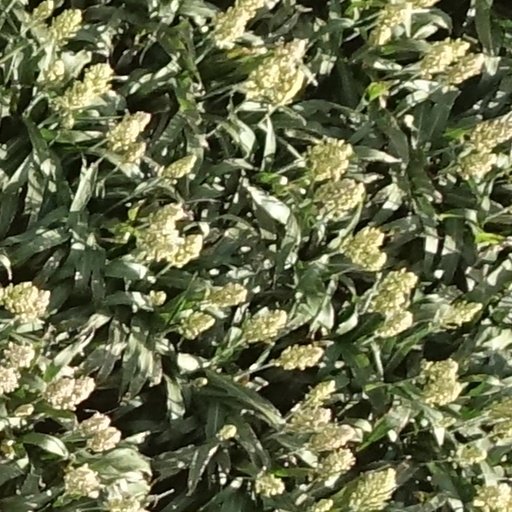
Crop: sorghum